Lift (drink)

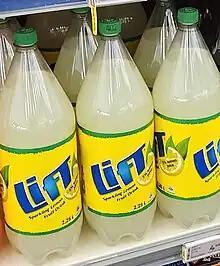
Lift on sale in a New World supermarket

In Germany, Lift Apfelschorle consists of 55% apple juice and water without additional flavouring. Variations include Lift Apfel and Grapefruit, which contains apple and grapefruit juice.